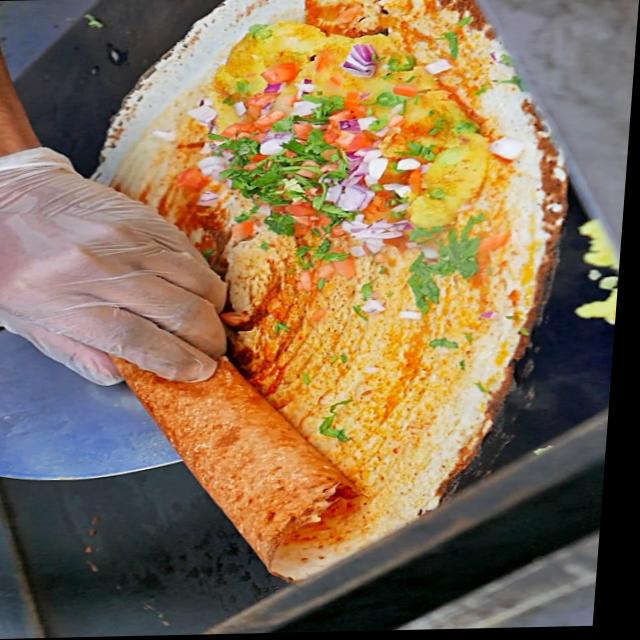
Dish: masala_dosa